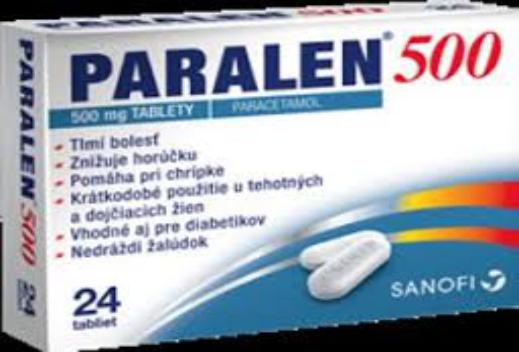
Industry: Medical